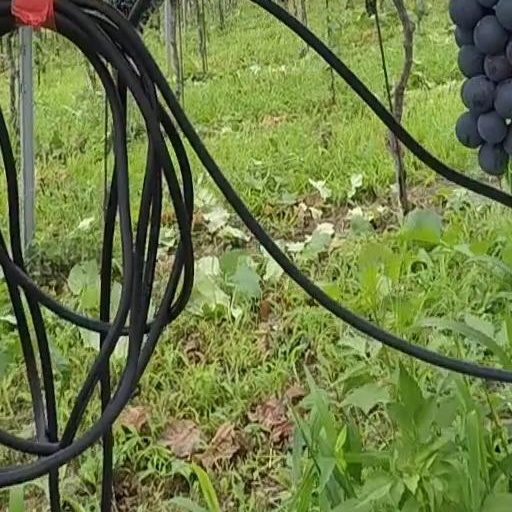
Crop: grape